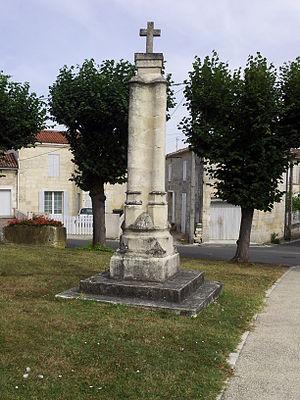
Tesson est une commune du sud-ouest de la France, située dans le département de la Charente-Maritime.
Les croix hosannières dites « hosannaire » ou encore « croix de l'hosannaire » sont des édicules funéraires construits entre les XIIᵉ et XVIᵉ siècles plus particulièrement dans l'ouest de la France.